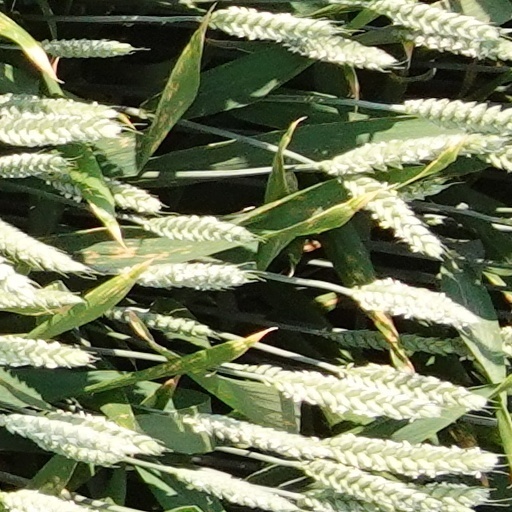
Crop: wheat